Zara Dare

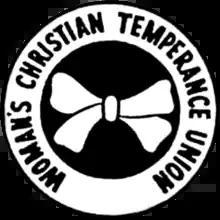
WCTU logo with a white ribbon bow, representing purity

By February 1930, with an ailing mother, and some homesickness, Dare returned to Australia to settle in Brisbane. She joined the Women's Christian Temperance Union (WCTU), whose headquarters was based at Willard House, River Road, North Quay, near the Brisbane River. At one WCTU educational conference in April she and a Mrs Budgen were allotted the subject for a speech, 'Treatment of snake bite and shock'; On others, about her experiences in China. Dare by July 1930 had become their State organiser, which included travels through Queensland.